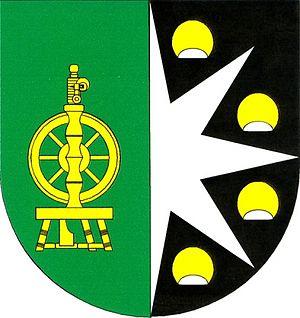
Nyklovice est une commune du district de Žďár nad Sázavou, dans la région de Vysočina, en République tchèque. Sa population s'élevait à 165 habitants en 2019.